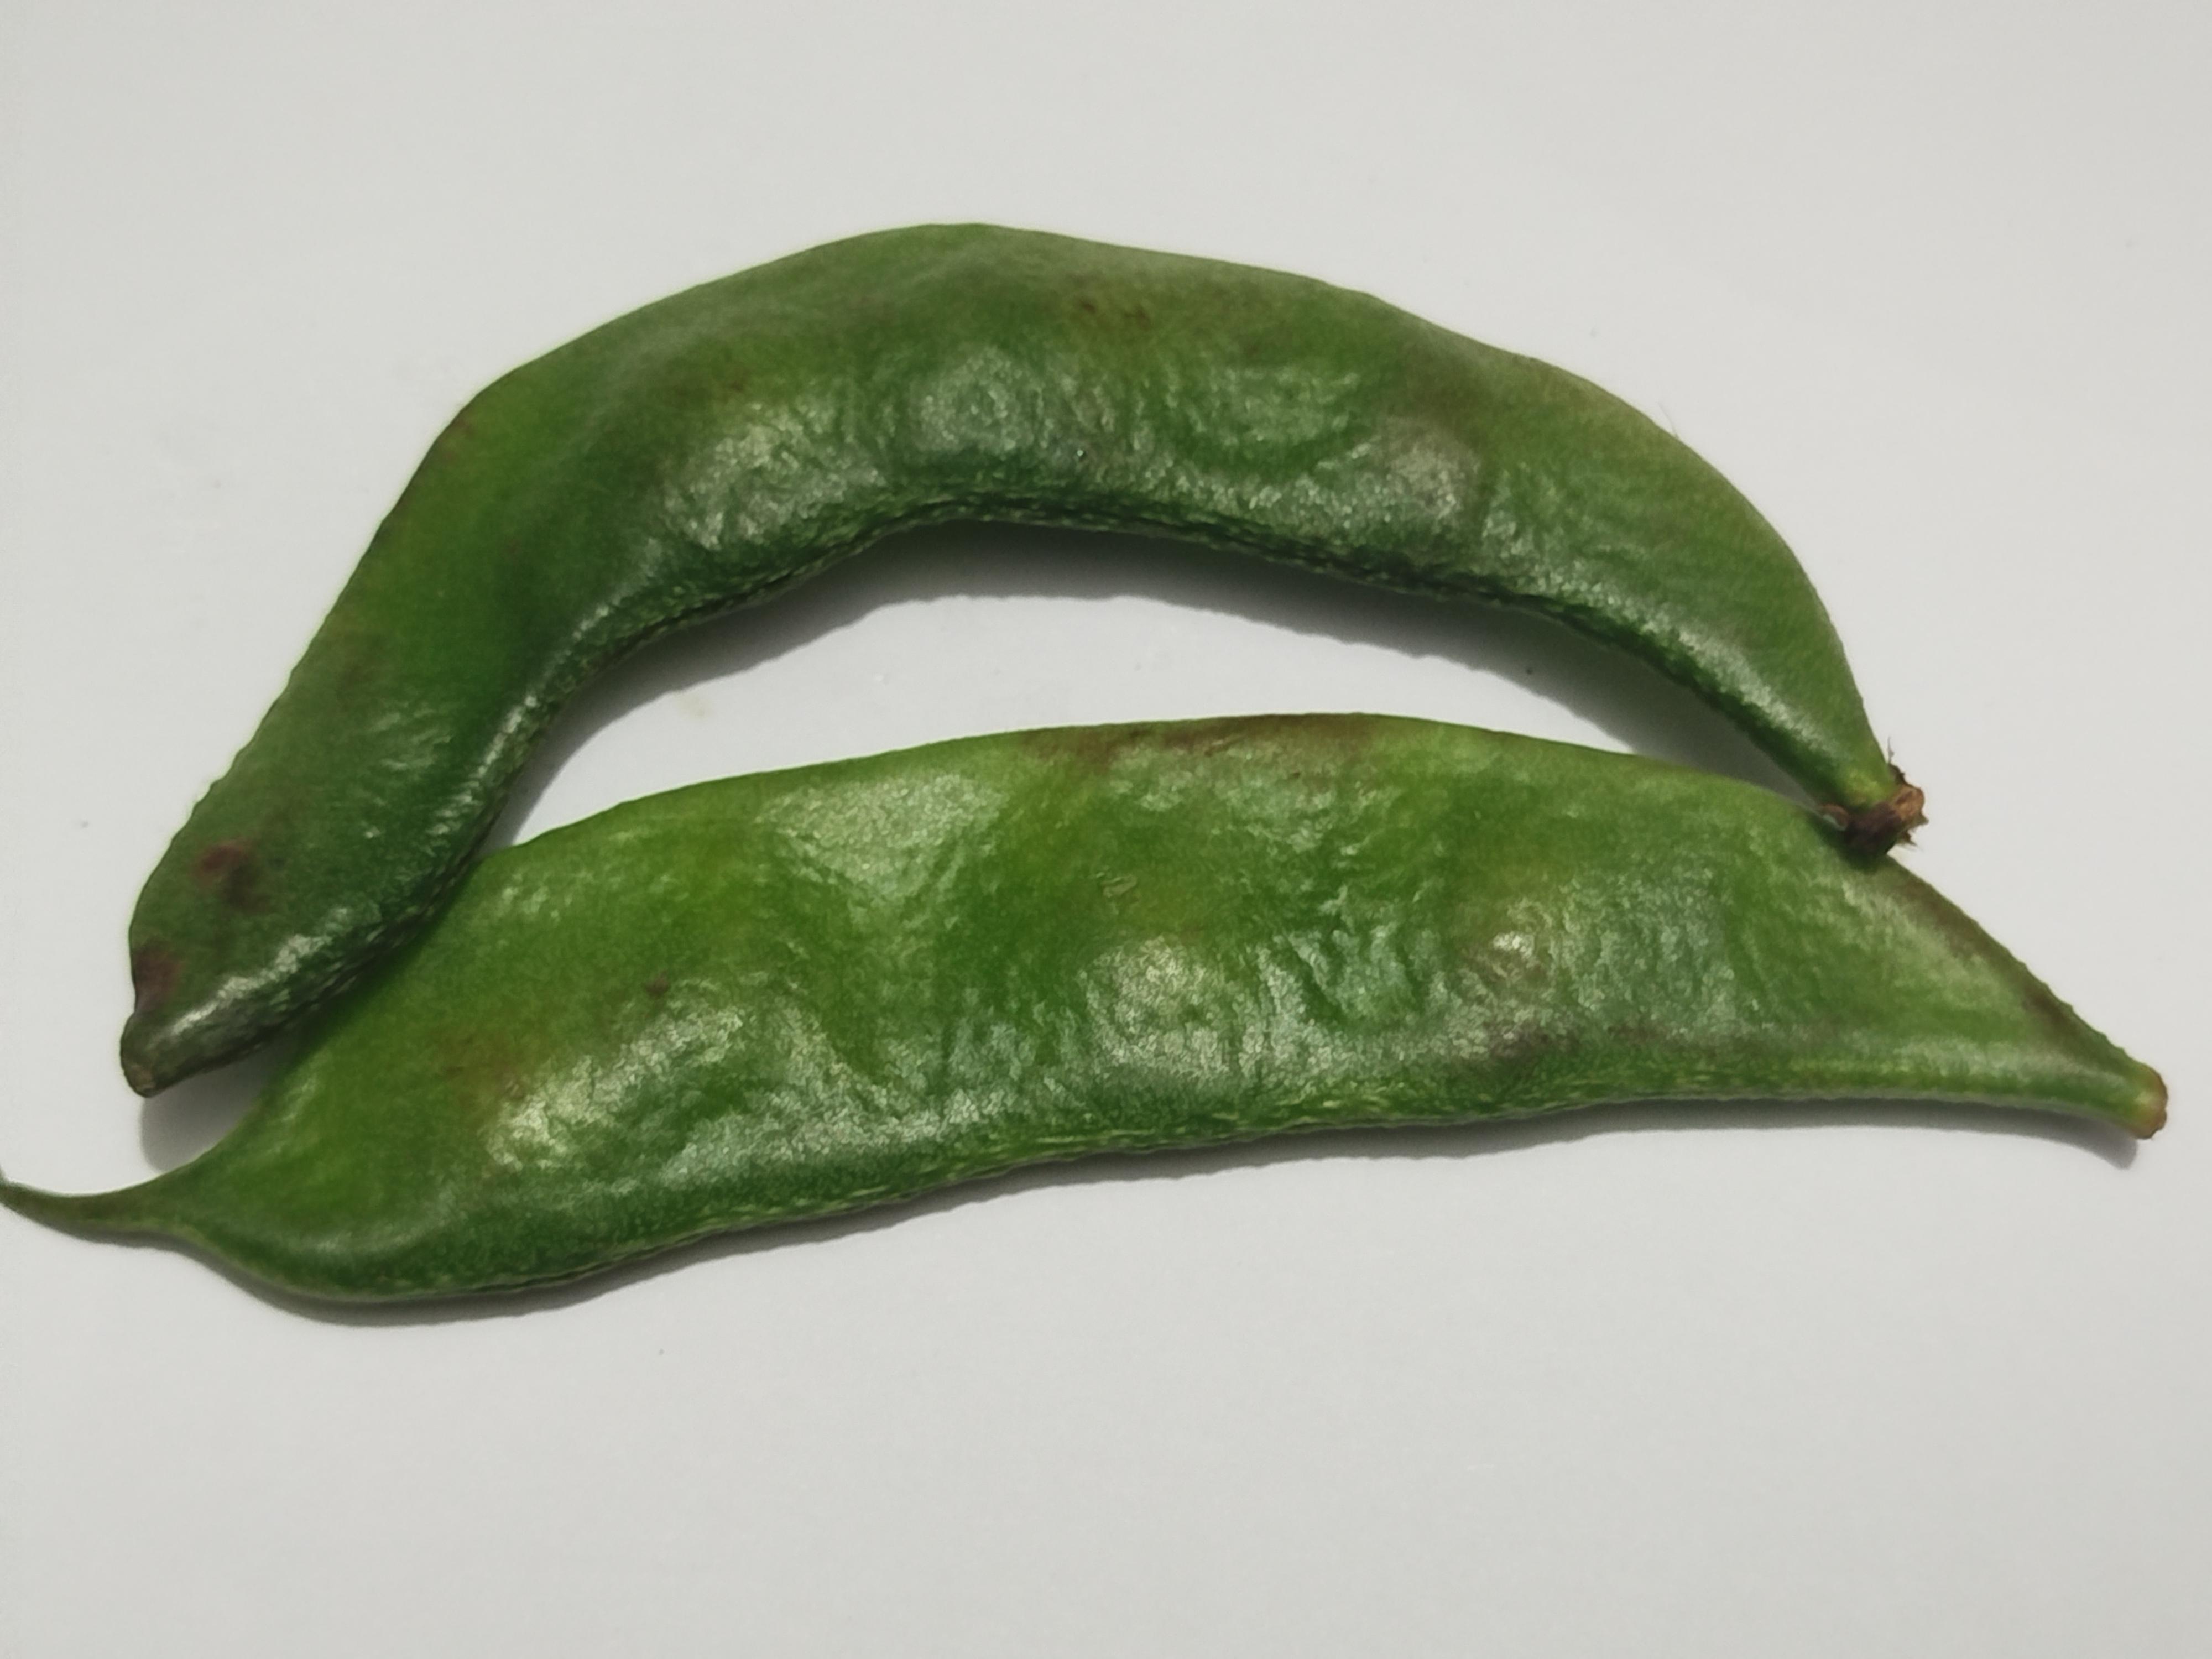
Label: Bean